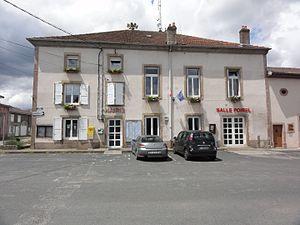
Thiaville-sur-Meurthe (M-et-M) mairie et salle Poirel
Thiaville-sur-Meurthe est une commune française située dans le département de Meurthe-et-Moselle en région Grand Est.